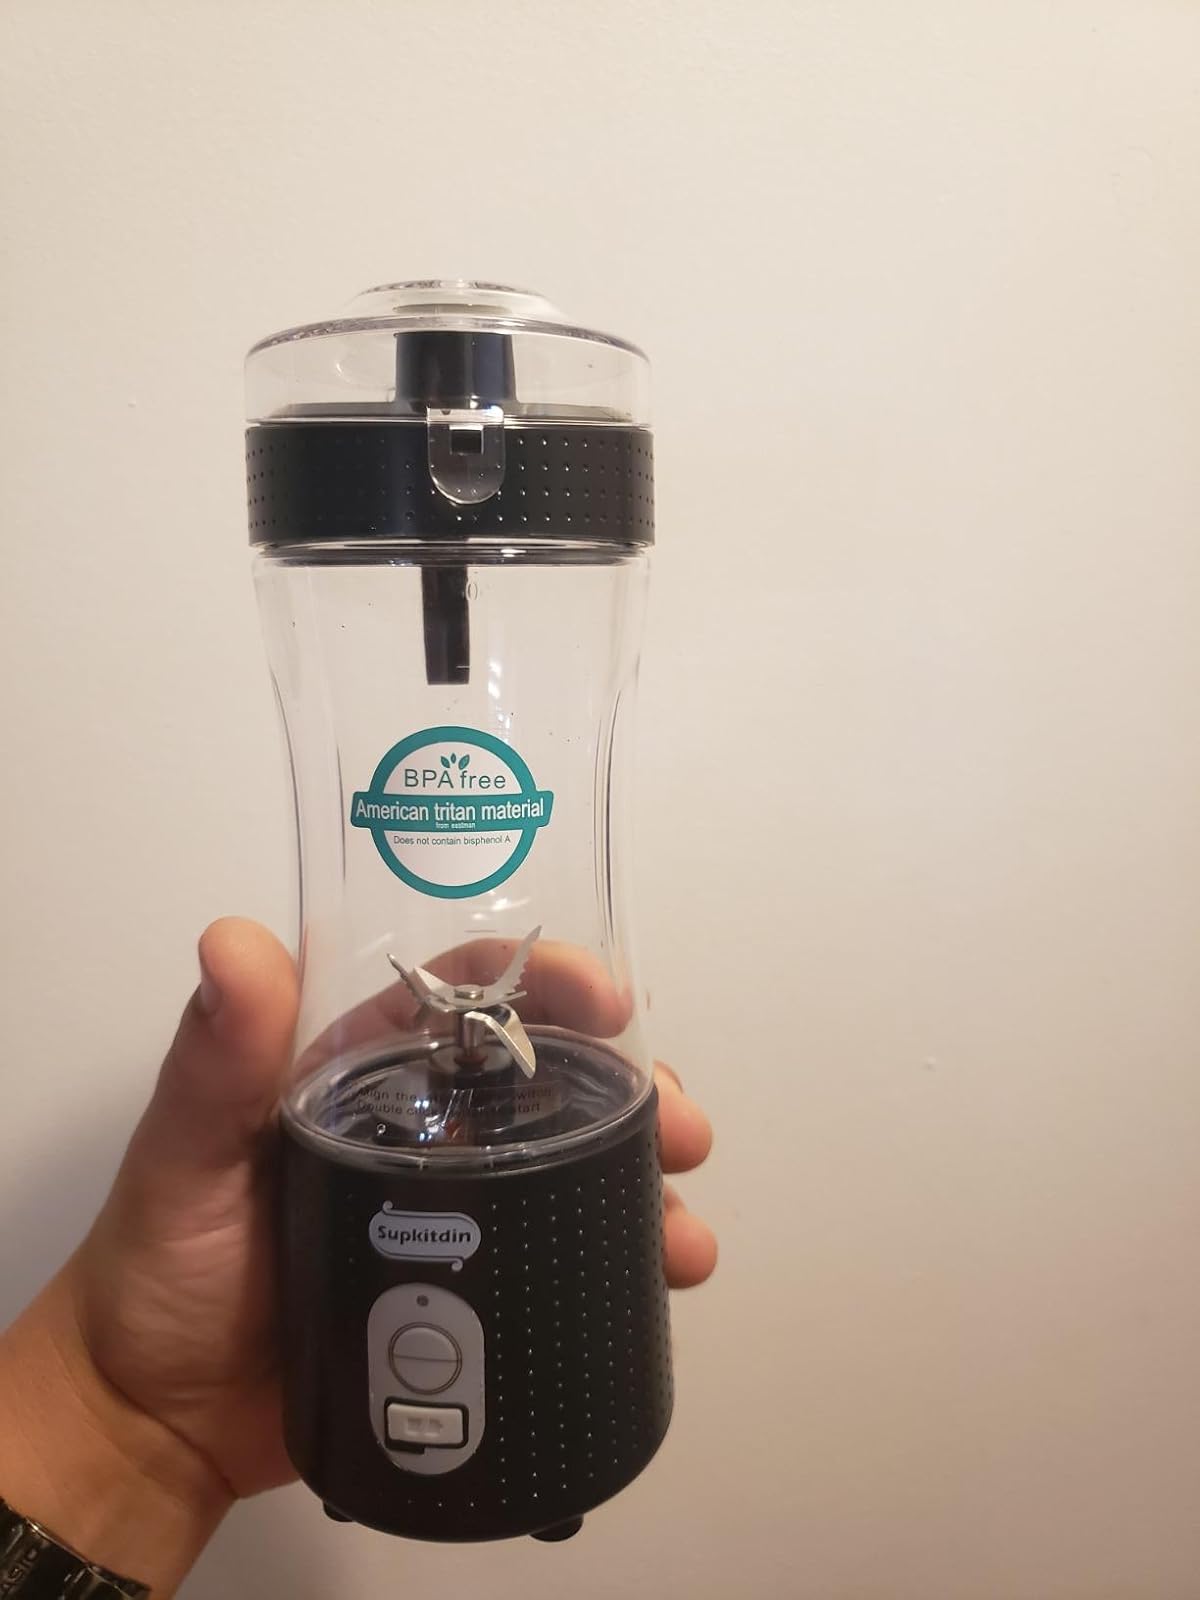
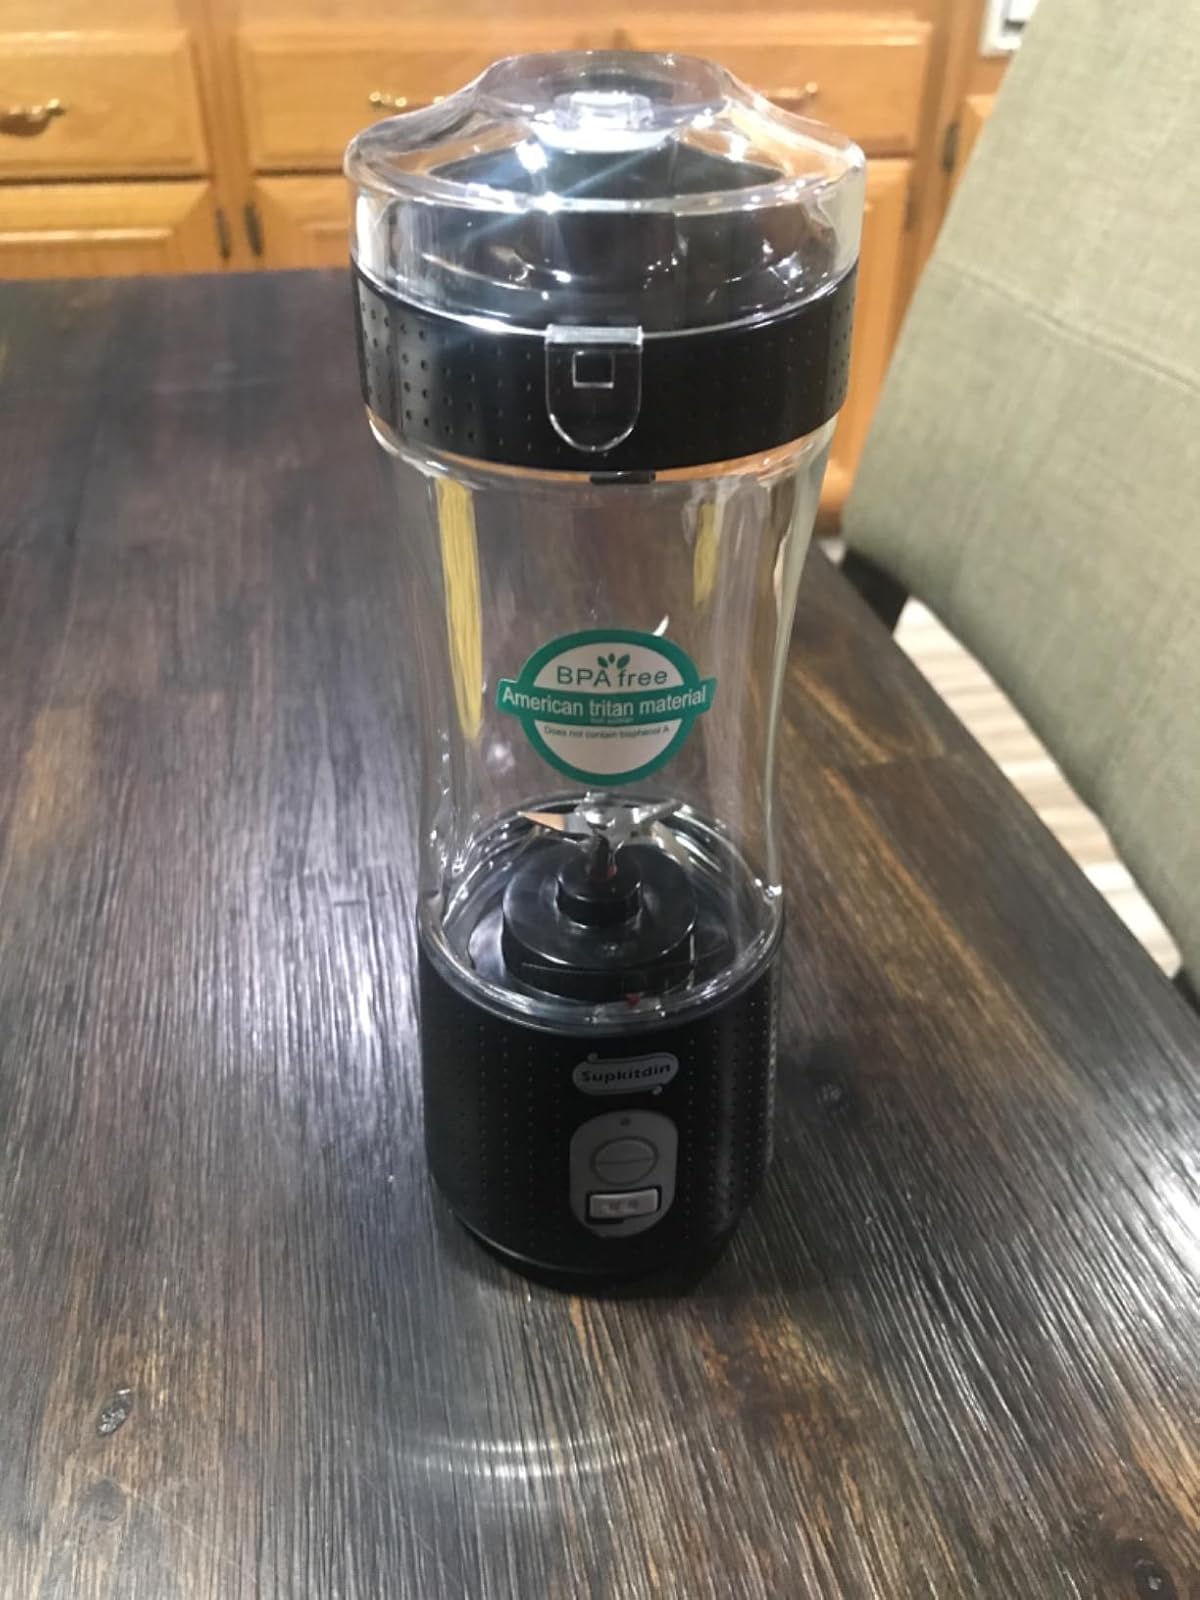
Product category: items_blender
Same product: yes